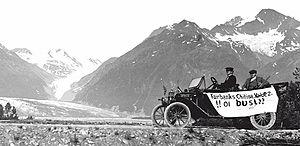
La Richardson Highway est une route d'Alaska, aux États-Unis, de 562 kilomètres, reliant Valdez à Fairbanks. Elle s'appelle aussi Alaska Route 4 depuis Valdez jusqu'à Delta Junction, et Alaska Route 2 ensuite, jusqu'à Fairbanks. Elle raccorde aussi des segments de la Route Alaska 1 entre la Glenn Highway et le raccourci de Tok, Tok Cut-Off. Elle franchit les Montagnes Chugach au niveau du col de Thompson, et passe à-côté du glacier Worthington. C'est la première route importante construite en Alaska et la seule qui desserve la ville de Valdez qui en est le terminus.